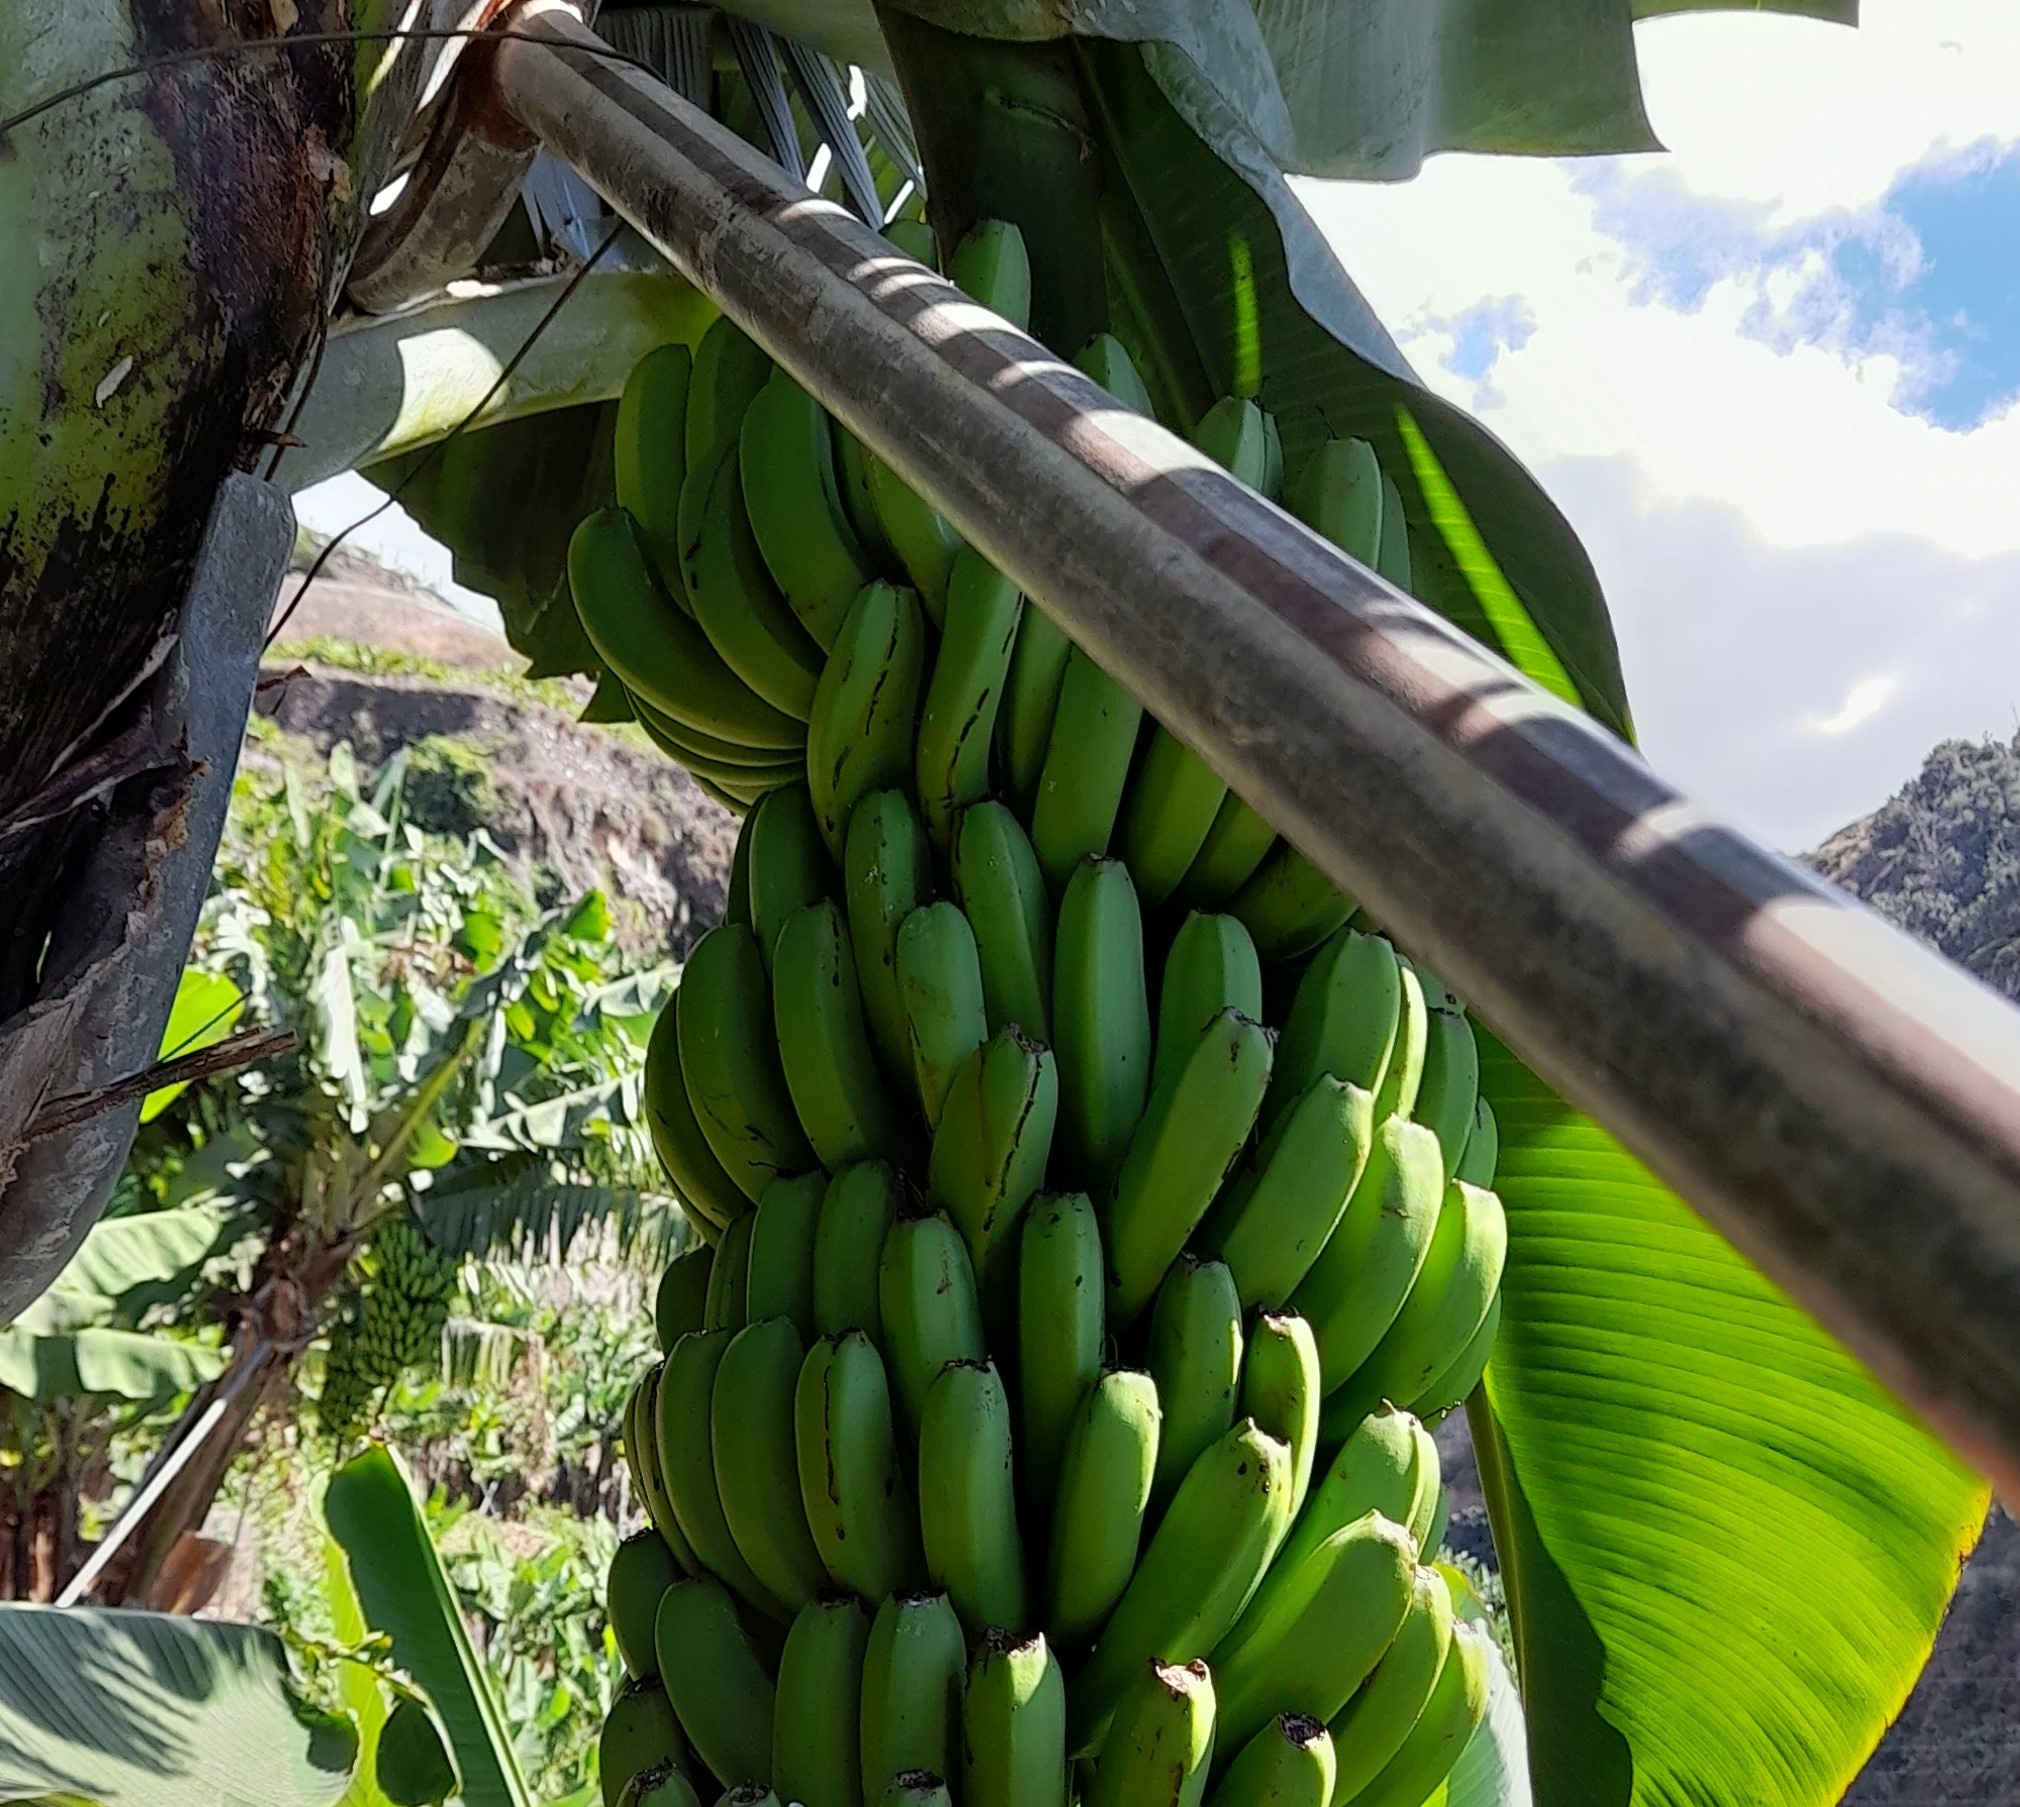
Label: Keep